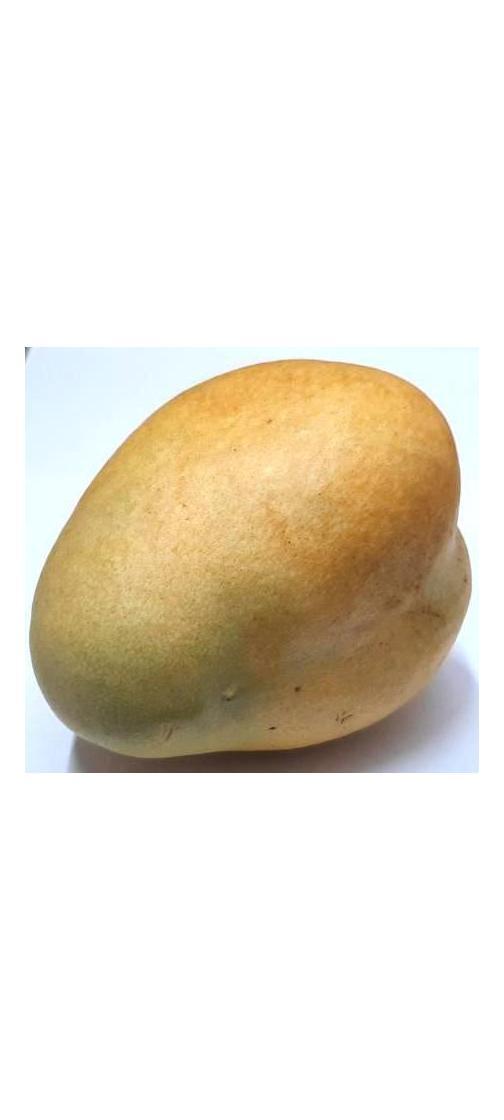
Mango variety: Bari-11